Fanfare Ciocărlia

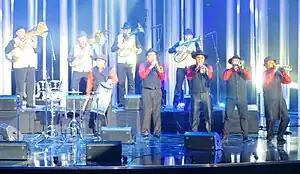
Fanfare Ciocărlia in 2012

Ioan Ivancea was diagnosed with cancer in 2005 and, after a short period of illness, died in October 2006. After a period of mourning, Fanfare Ciocărlia determined that they would continue playing. Balkan Gypsy music was now at the zenith of its popularity and Fanfare Ciocărlia were considered to be amongst the genre's most popular bands, their concerts attracting large audiences, while DJs played their records in clubs. Ernst and Neumann decided that an effective way of both celebrating Ivancea's life and capitalising on the public's enthusiasm for Gypsy music would be by publishing a new album. This involved getting an array of guest vocalists to sing on selected songs, with Fanfare Ciocărlia backing them. The vocalists engaged for the album were Esma Redzepova (Macedonia), Saban Bajramovic (Serbia), Kaloome (France), Ljiljana Buttler (Serbia), Jony Iliev (Bulgaria), Florentina Sandu (Romania), Dan Armeanca (Romania), and Mitsou (Hungary). The record, titled "Queens and Kings", finished with "Farewell March", a funeral ballad sung by Ioan Ivancea that had been recorded by Ernst but never previously released. It also included "Born to Be Wild", Fanfare Ciocărlia's rendition of the Steppenwolf classic that the band had recorded for the soundtrack to "Borat" in 2006 (their music was later featured in the 2020 sequel, "Borat Subsequent Moviefilm"). The first concert on the Gypsy Queens & Kings tour took place in Bucharest in December 2006 and found Fanfare Ciocărlia playing Romania's capital for the first time, joined on stage by Esma Redzepova, Jony Iliev, and Mitsou. "Queens and Kings" was released by Asphalt Tango in 2007, and the band began touring across Europe and Australia. After more than two years on the road, Fanfare Ciocărlia took a year off to rest. Bucharest-based Gypsy band Mahala Rai Banda backed the group for the latter part of 2009 and much of 2010.